134th Fighter Squadron

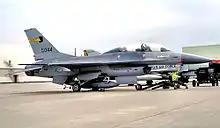
134th FIS F-16B Air Defense Block 15 Fighting Falcon 82-1044

In the mid eighties the USAF decided to re-equip the Air National Guard units with more modern equipment as part of the "Total Force" concept. In the earlier decades the ANG always had to be thankful to receive older USAF jets. With the introduction of the F-16 this changed. The F-4D Phantoms were retired in 1986 and the first F-16 Fighting Falcon models of the 134th FS were of the block 15 version – although also some earlier 1970s block 1 and 10 models were flown for a brief time. These aircraft came from regular USAF squadrons who transitioned to newer F-16C/D models, but still these aircraft, largely 1982 models, were no older than a mere 5 years.